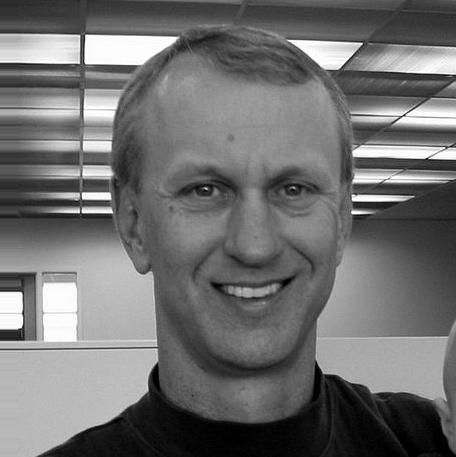
Age: 40